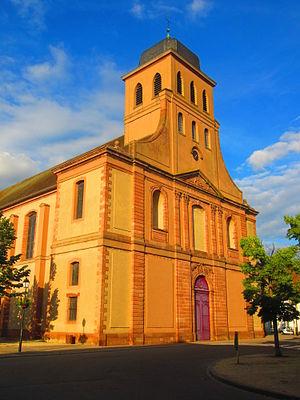
Eglise Neuf Brisach
Neuf-Brisach [nœbʁizak] est une commune française située dans le département du Haut-Rhin, en région Grand Est.